Paris Foreign Missions Society

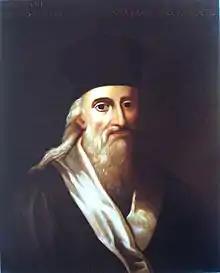
The French Jesuit Alexandre de Rhodes is at the origin of the creation of the Paris Foreign Missions Society.

The creation of the Paris Foreign Missions Society was initiated when the Jesuit priest Alexandre de Rhodes, back from Vietnam and asking for the dispatch of numerous missionaries to the Far East, obtained in 1650 an agreement by Pope Innocent X to send secular priests and bishops as missionaries. Alexandre de Rhodes received in Paris in 1653 a strong financial and organizational support from the Compagnie du Saint-Sacrement for the establishment of the Paris Foreign Missions Society. Alexander de Rhodes found secular clergy volunteers in Paris in the persons of François Pallu and Pierre Lambert de la Motte and later Ignace Cotolendi, the first members of the Paris Foreign Missions Society, who were sent to the Far-East as Apostolic vicariate.